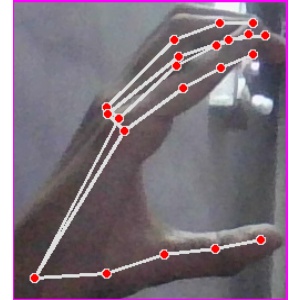
अक्षर: ऋ